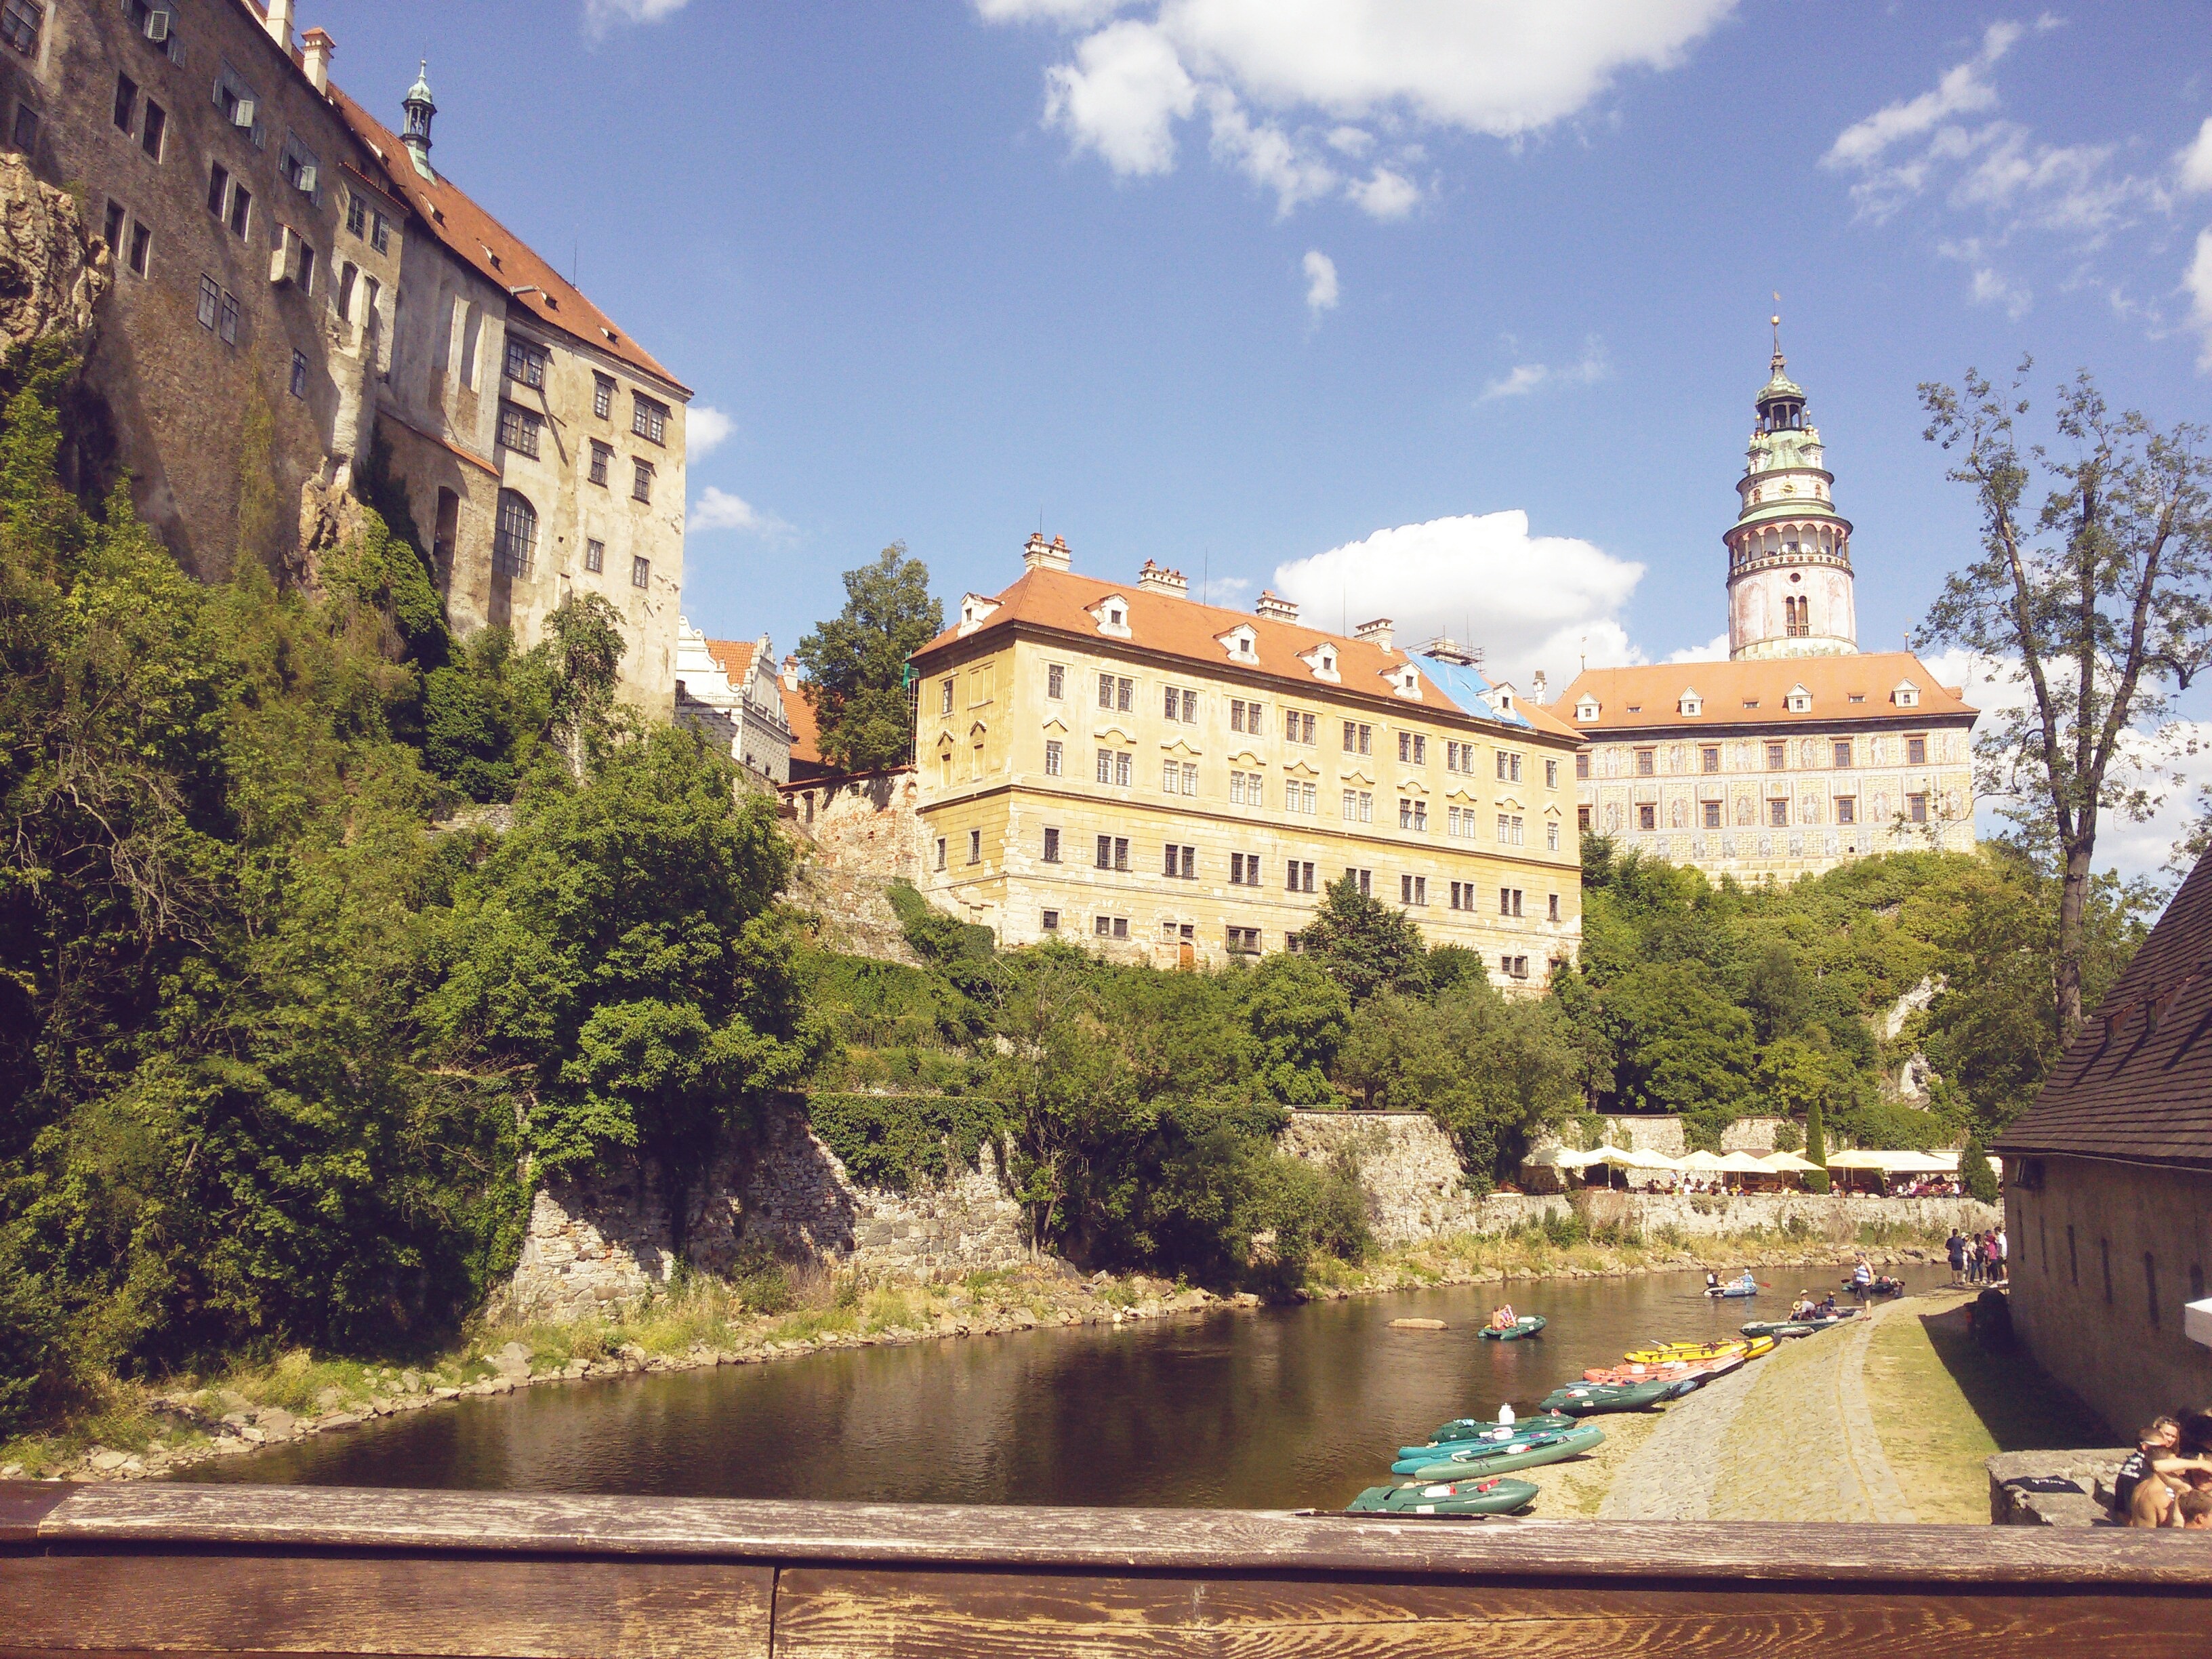
town, chateau, palace, river, travel, tower, landmark, tourism, waterway, stone tower, monastery, south bohemia, historic site, ancient history, water castle